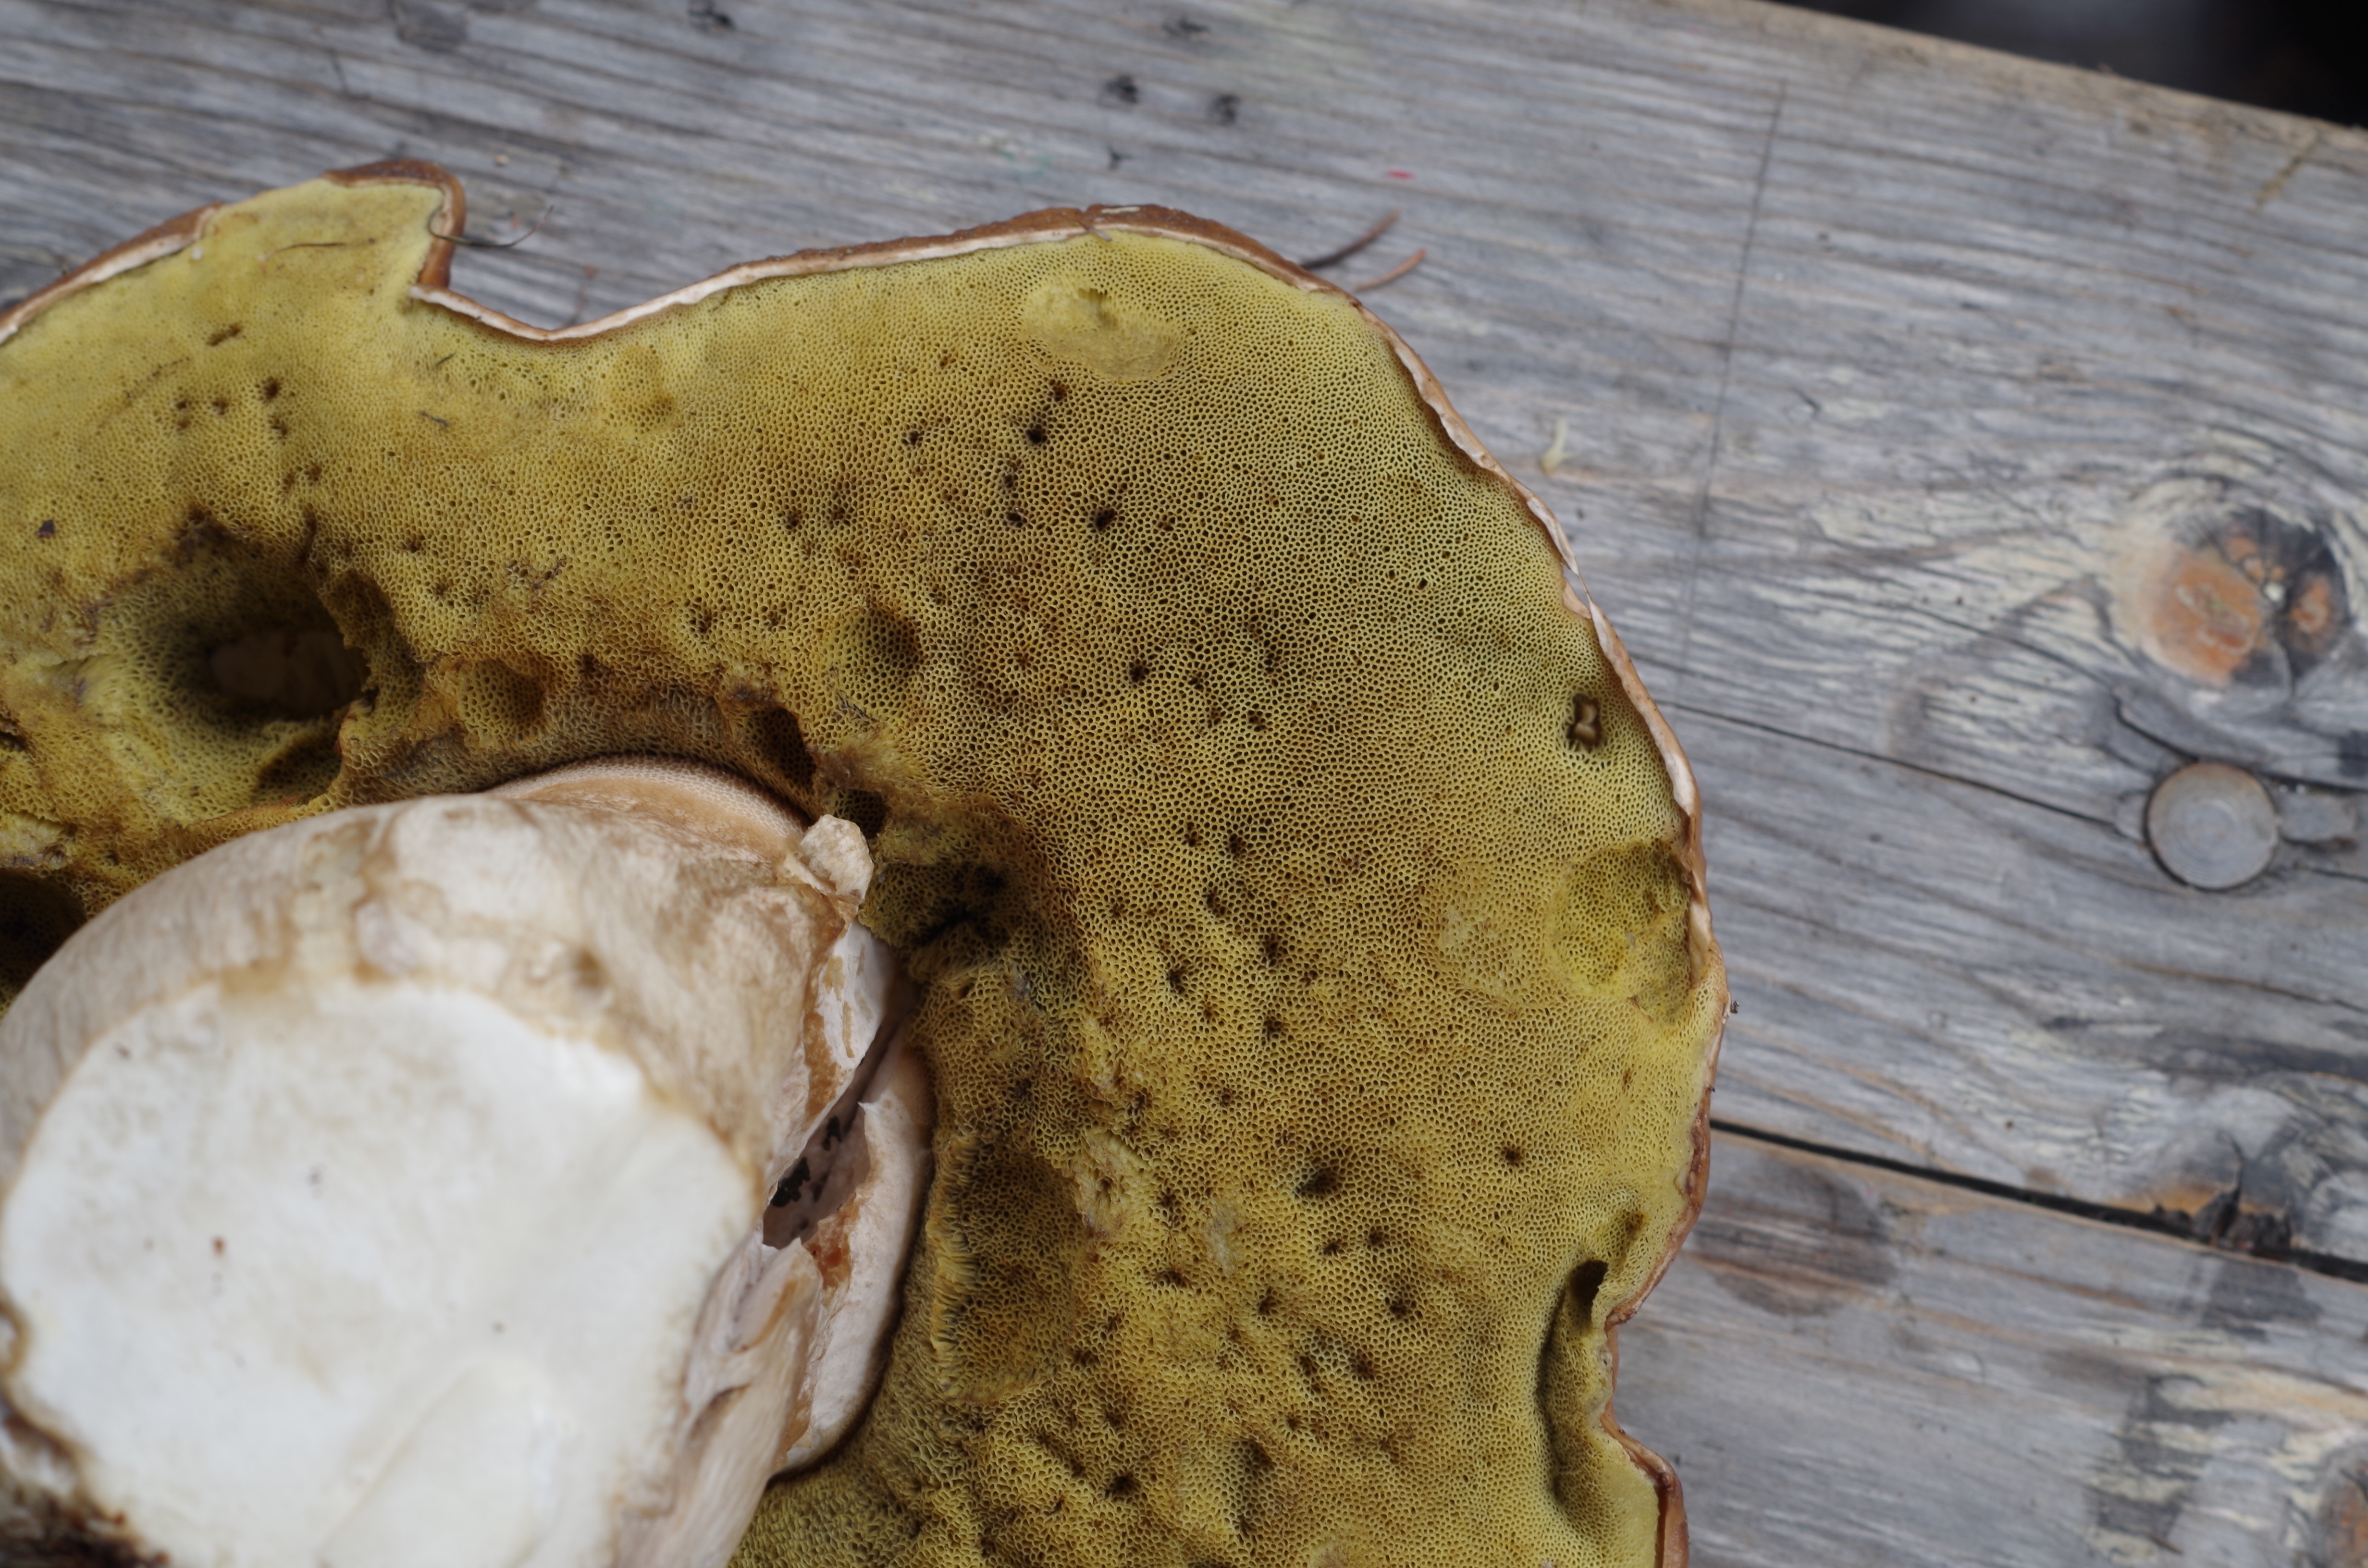
food, produce, brown, mushroom, fungus, cep, noble rot, edible mushroom, herrenpilz